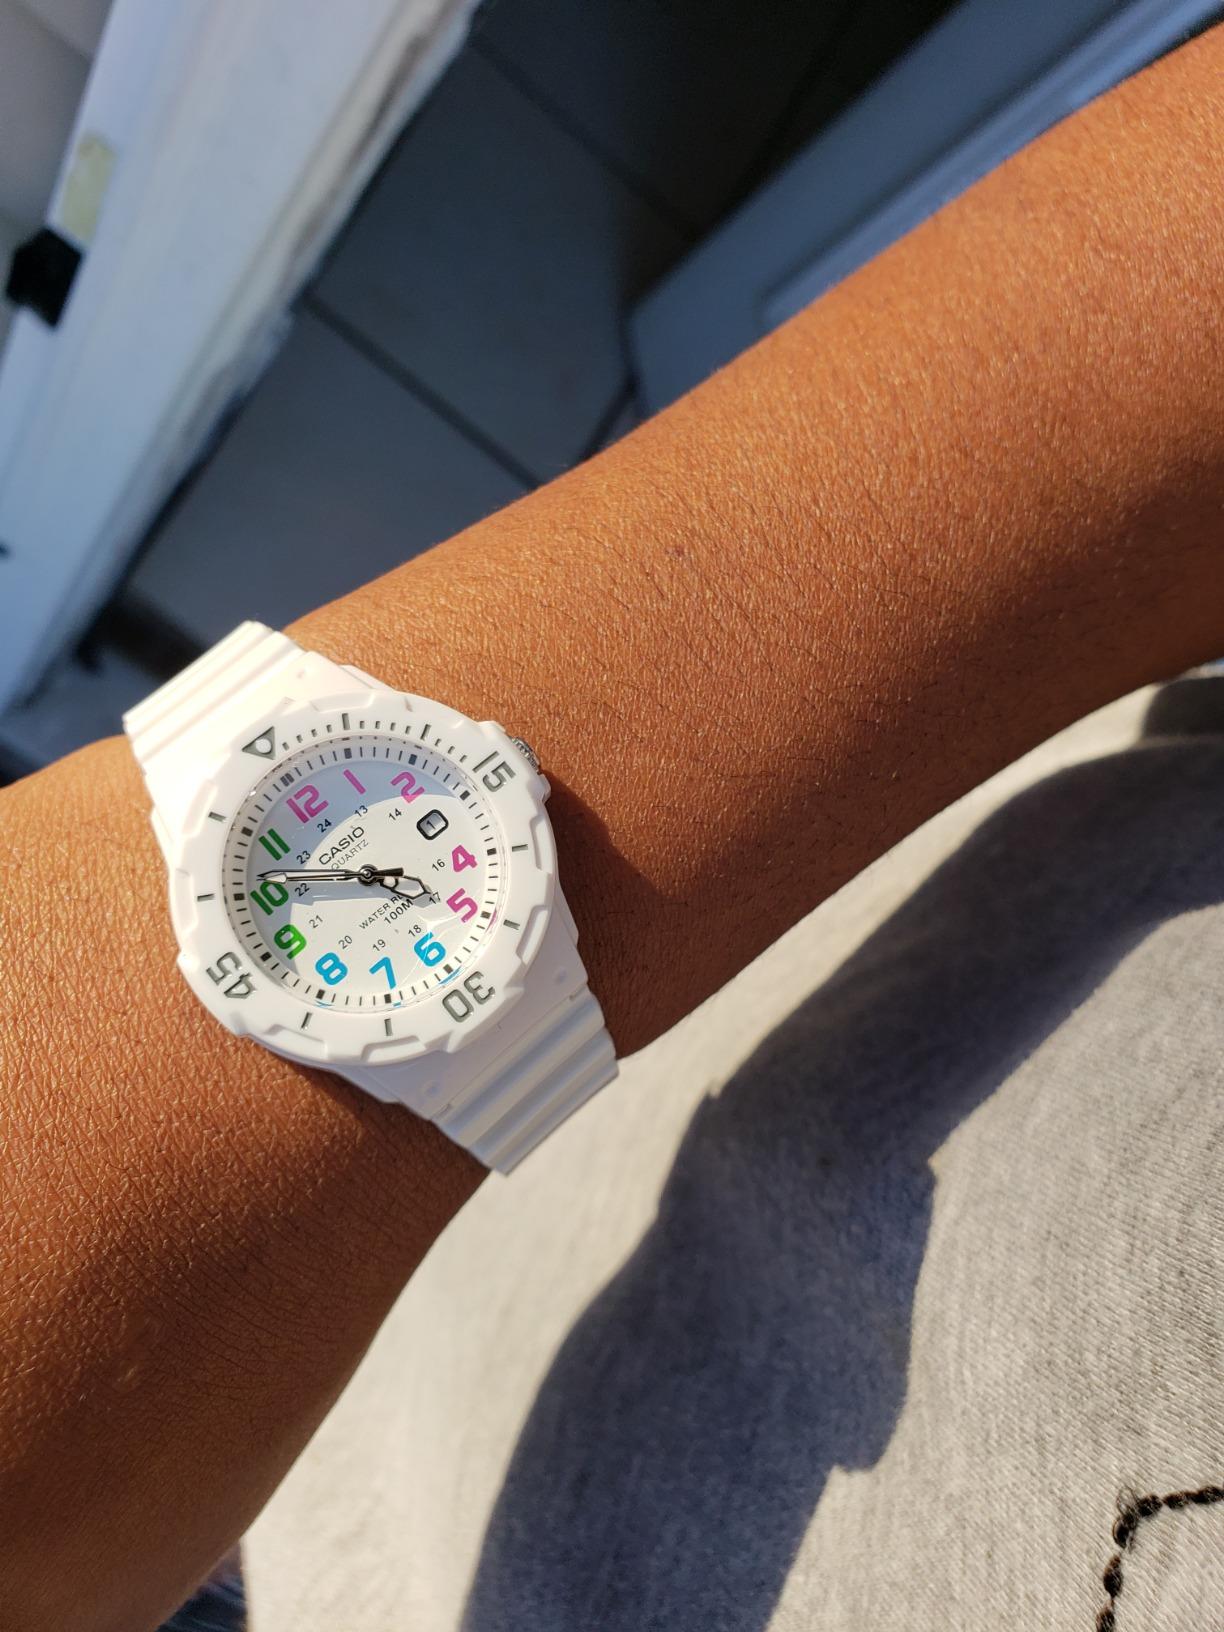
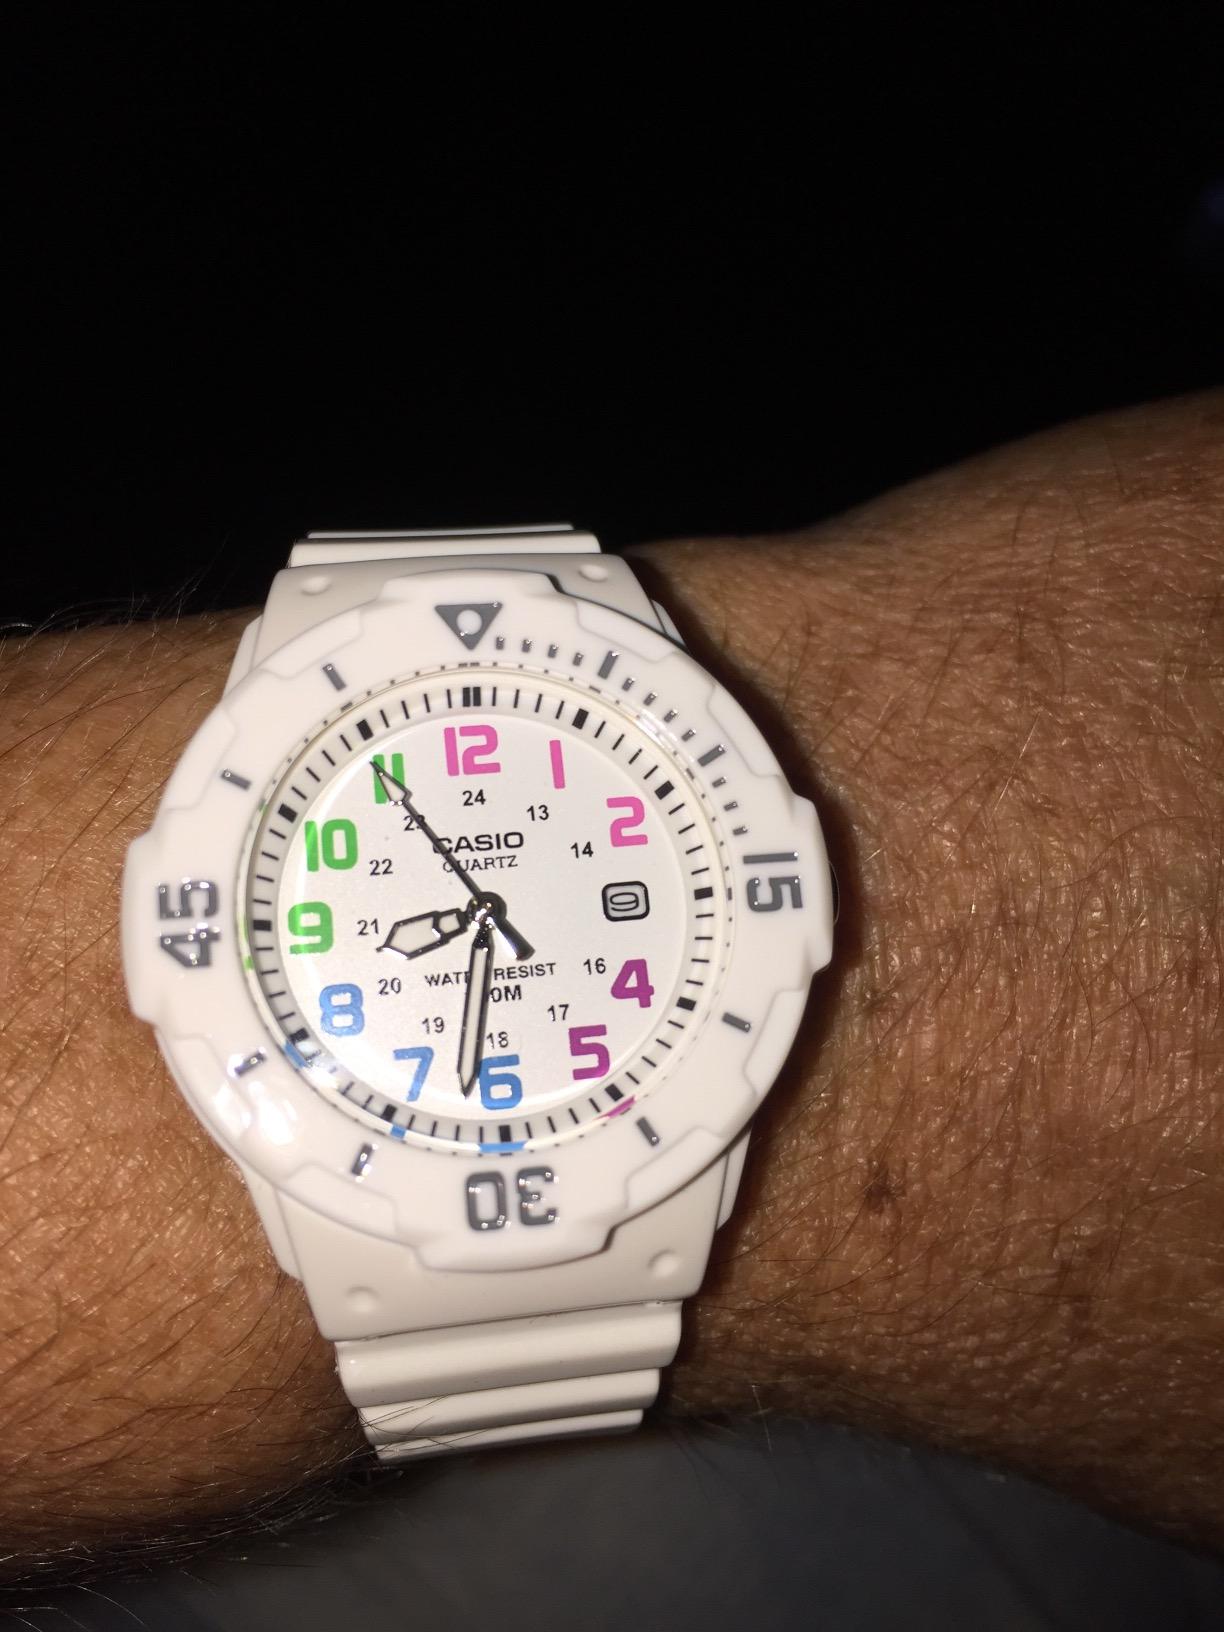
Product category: accessories_watch
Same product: yes